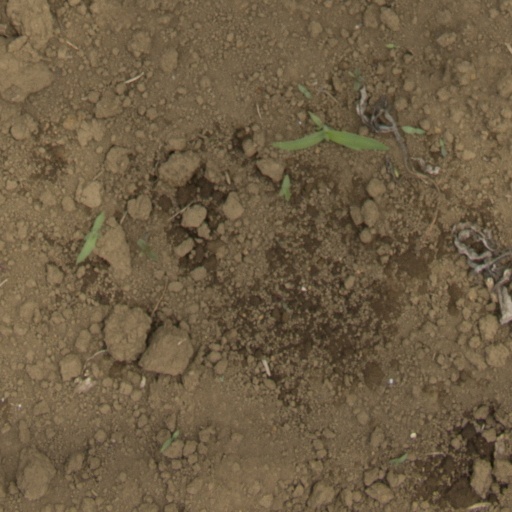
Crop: Jerusalem artichoke